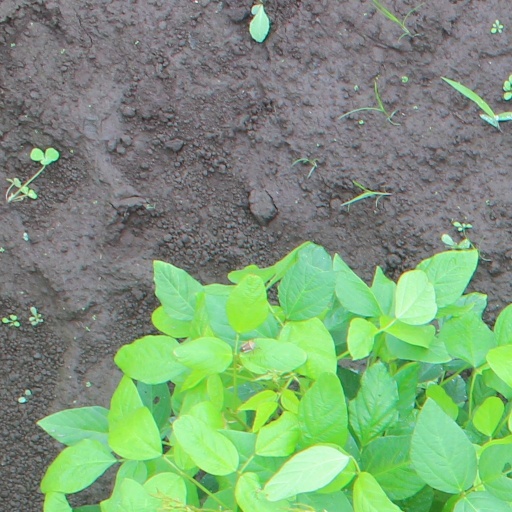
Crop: soybean